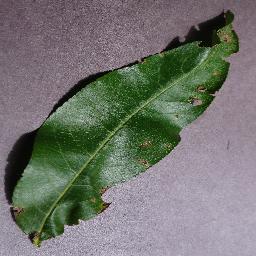
Label: Peach___Bacterial_spot